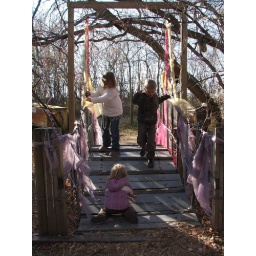
The bridge in the enchanted forest